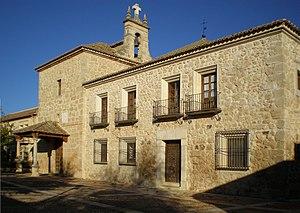
Lillo est une commune d'Espagne de la province de Tolède dans la communauté autonome de Castille-La Manche.